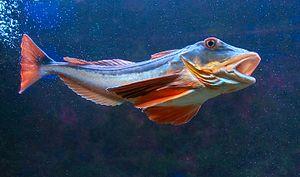
Grondin perlé Chelidonichthys lucernus à l'aquarium du laboratoire ARAGO (Banyuls sur mer) France